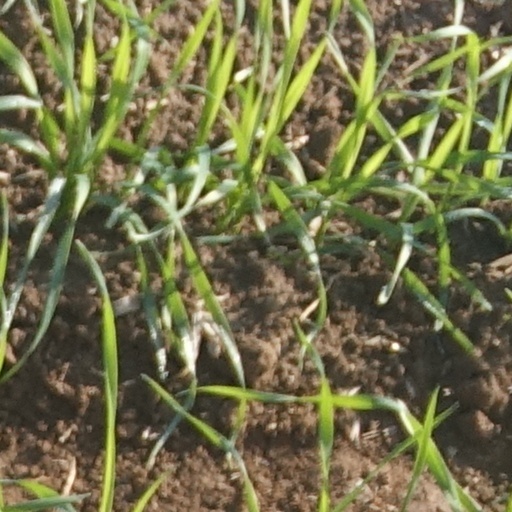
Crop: wheat